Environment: real
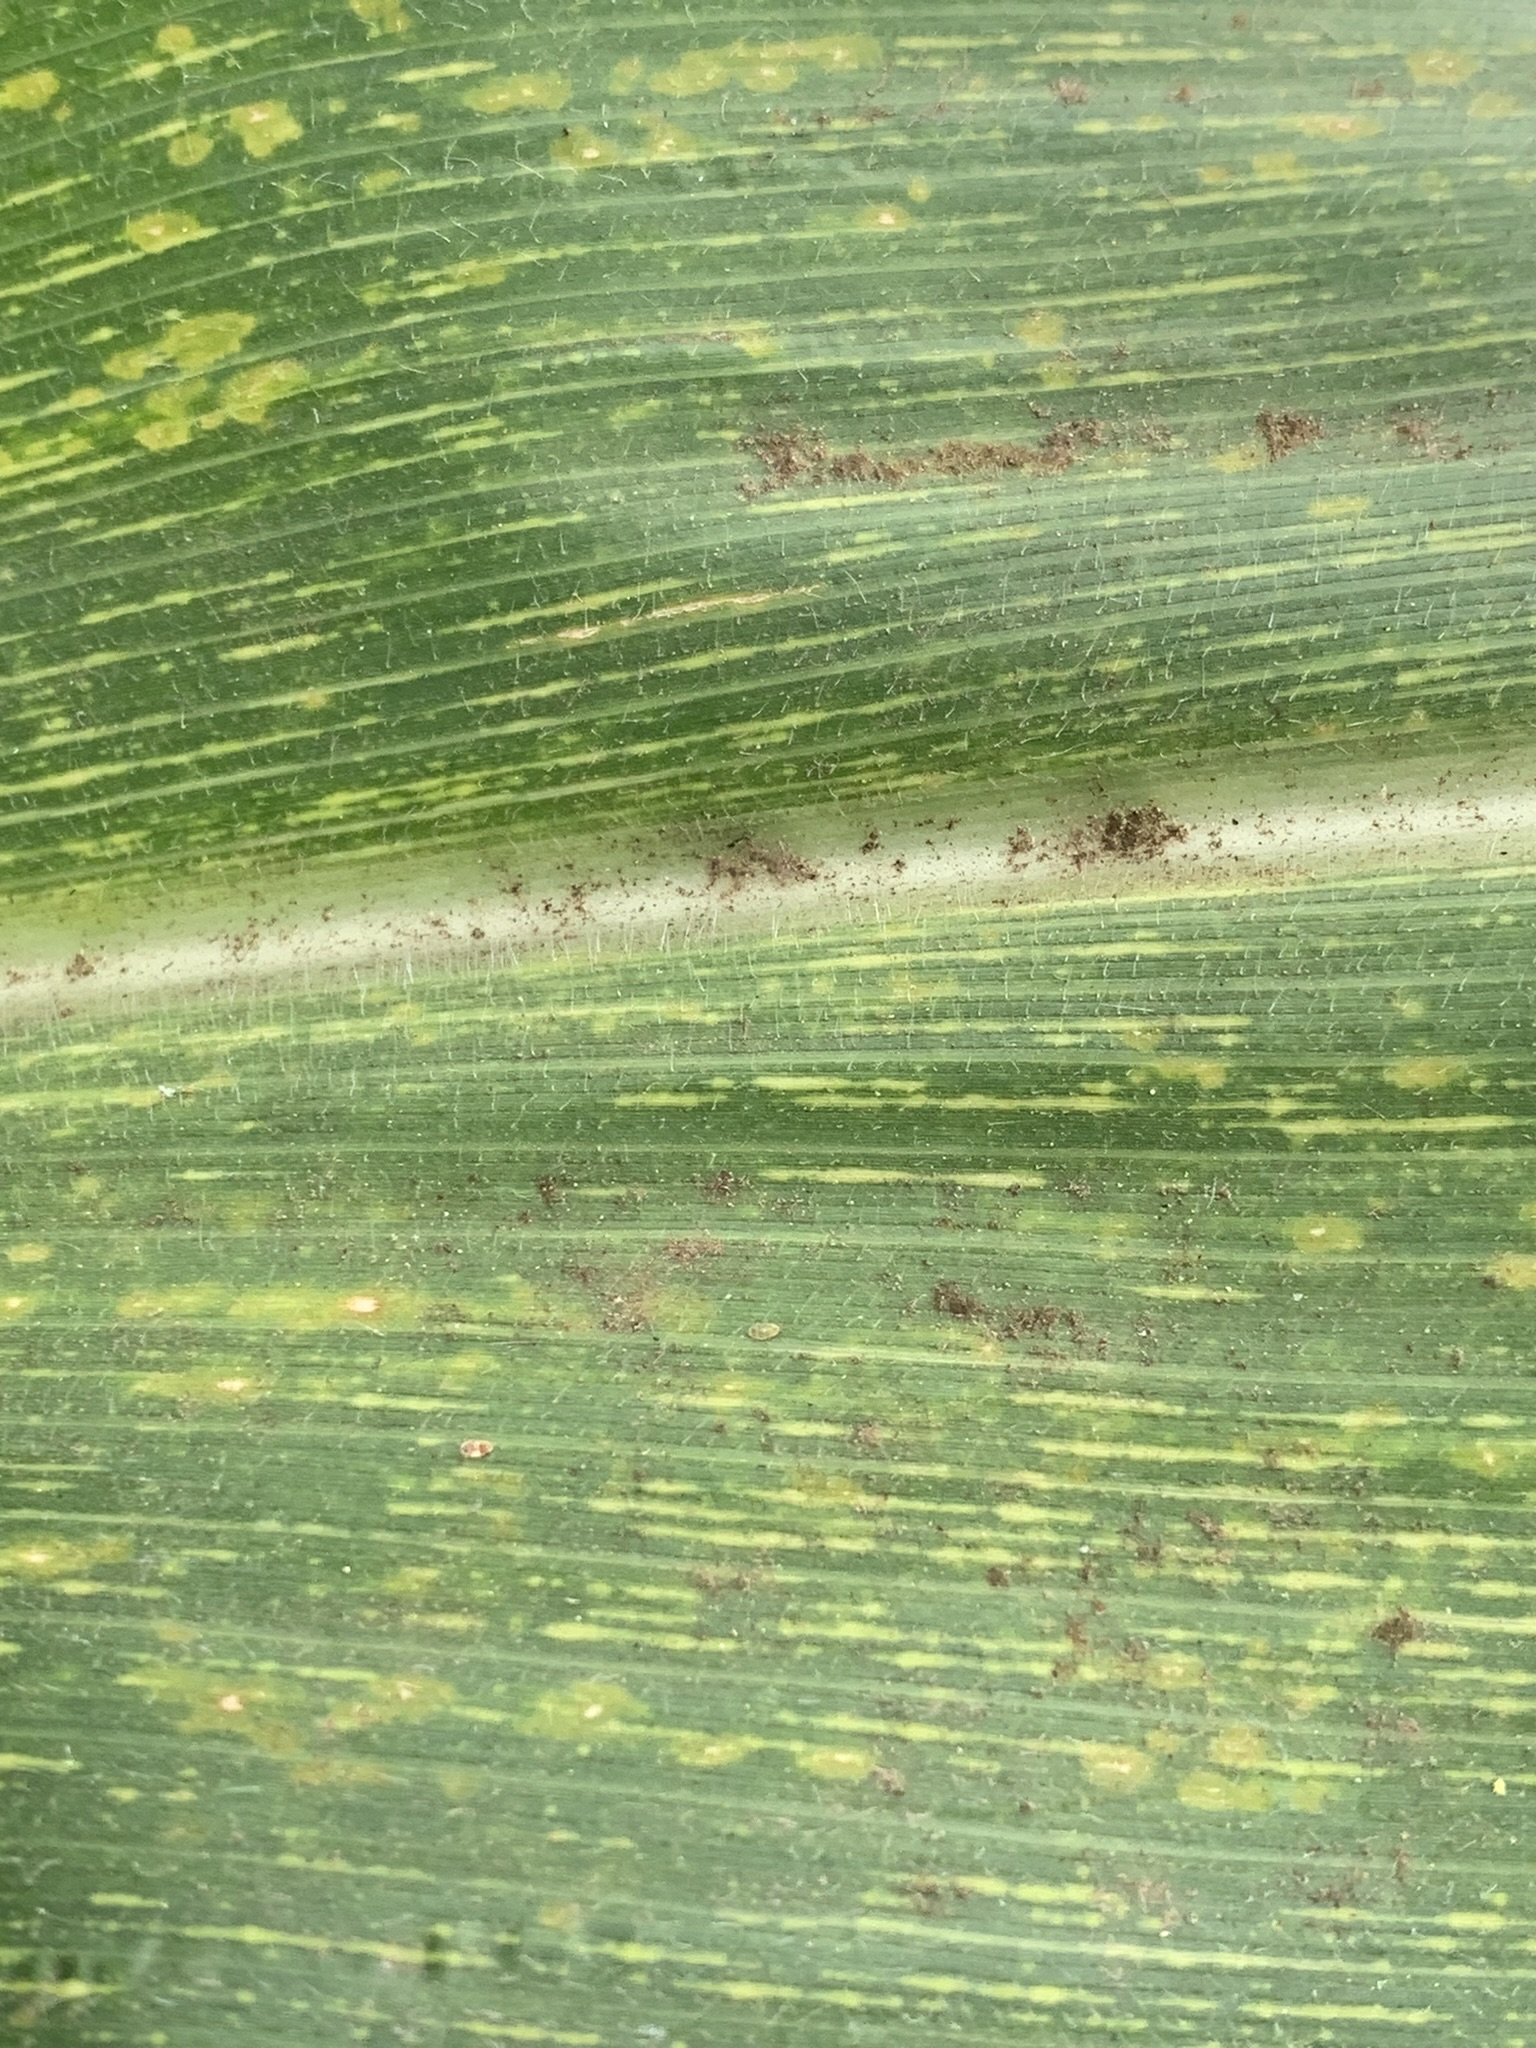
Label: lethal_necrosis